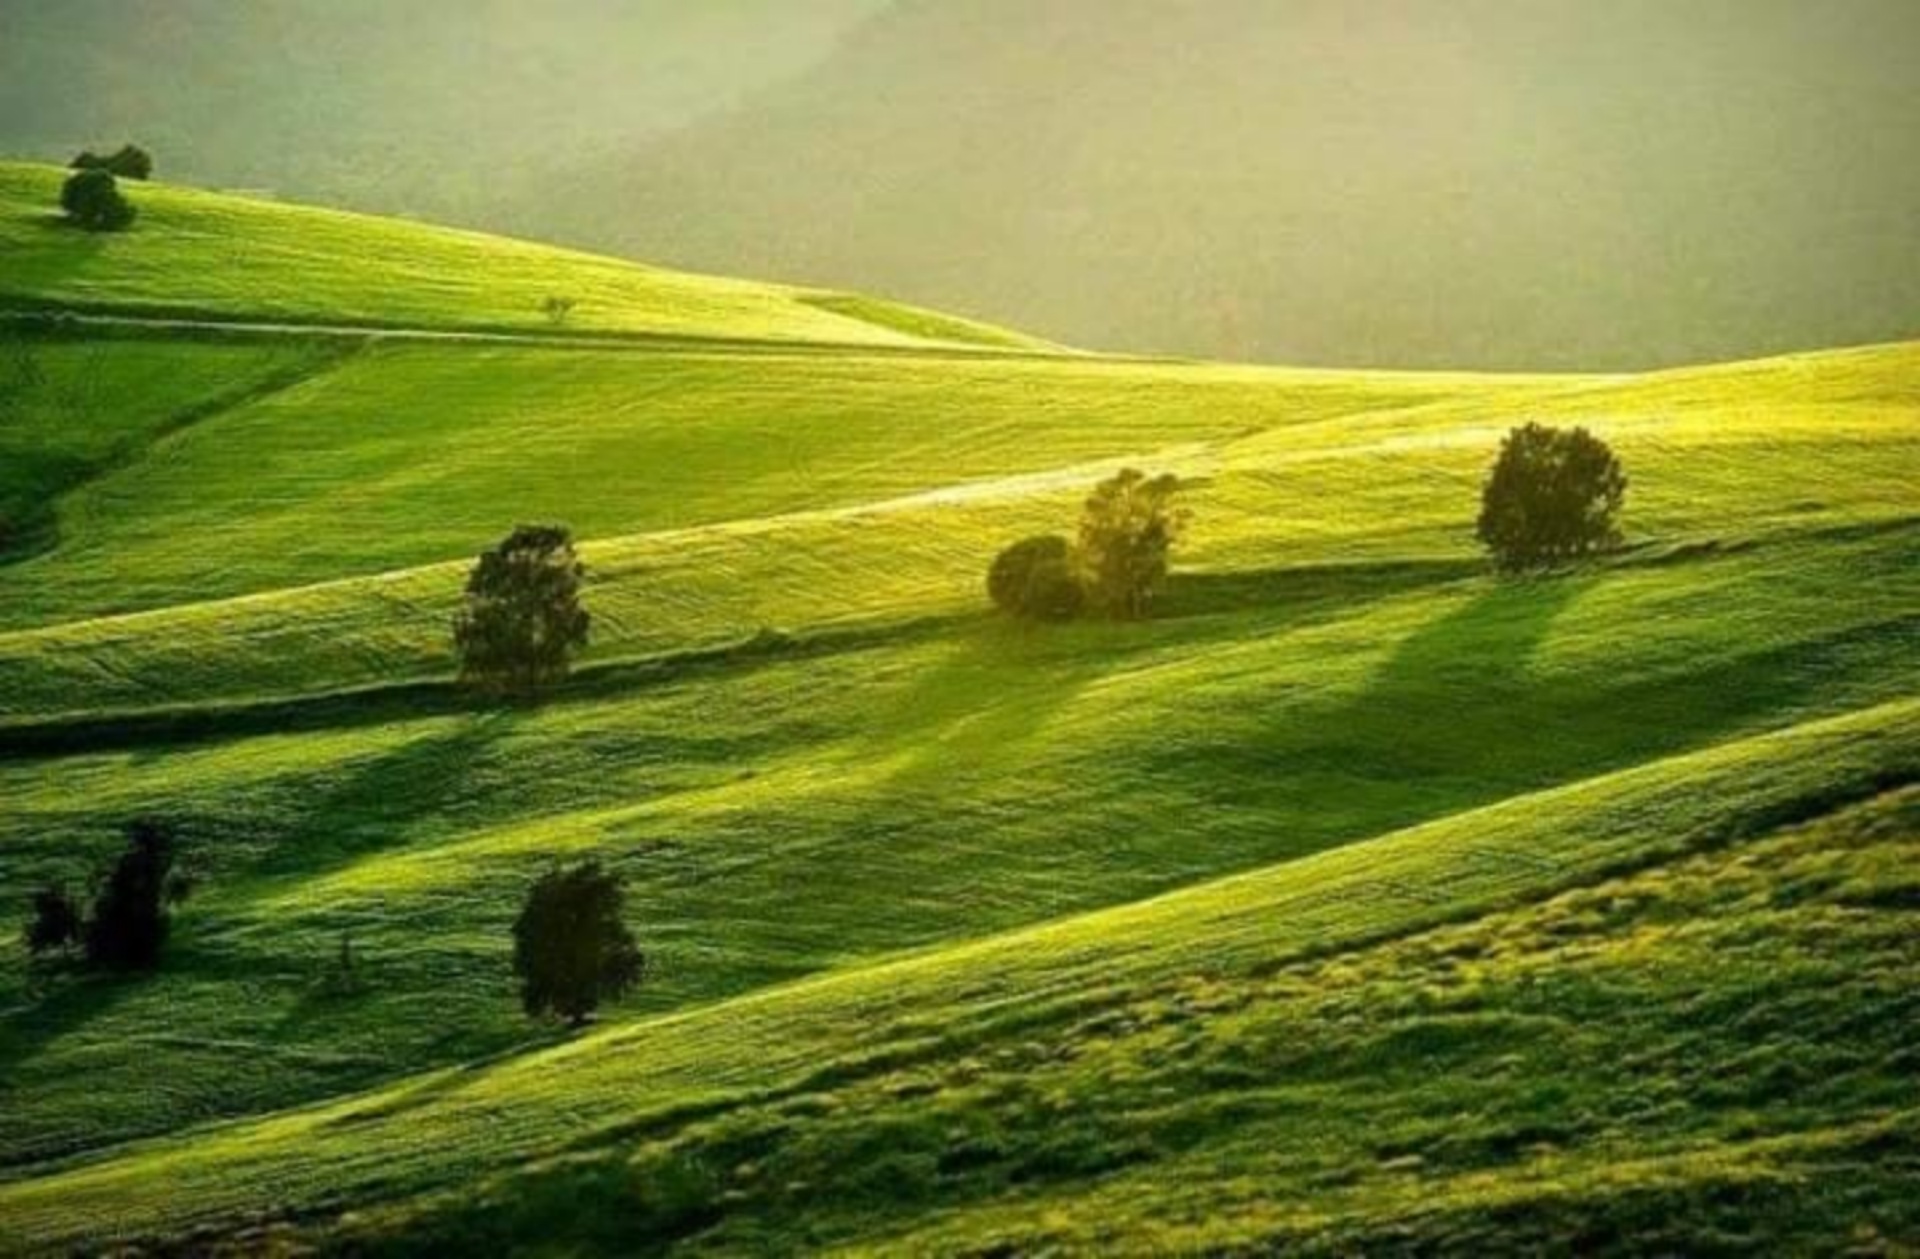
nature, trees, field, green, grass, sun, art, composition, plain, landscape, farm, grassland, agriculture, rural area, pasture, meadow, prairie, plantation, steppe, painting, fell, cash crop, crop